Serse

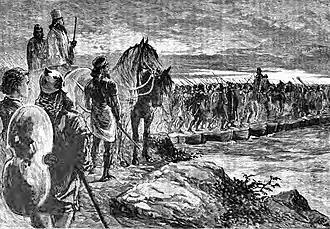
Xerxes crossing the Hellespont

The libretto includes some motives that are based upon events that actually happened. Serse, Amastre and Arsamene are all based on historical persons. The story of Xerxes wanting to marry the love of his brother Arsamenes is based upon a real story. In reality though, it was a wife of another brother Xerxes fell in love with but failed to marry himself. The collapsing of a bridge over the Hellespont and Xerxes returning from a catastrophic campaign in Greece are real events during the reign of Xerxes, though they are anachronistic here.